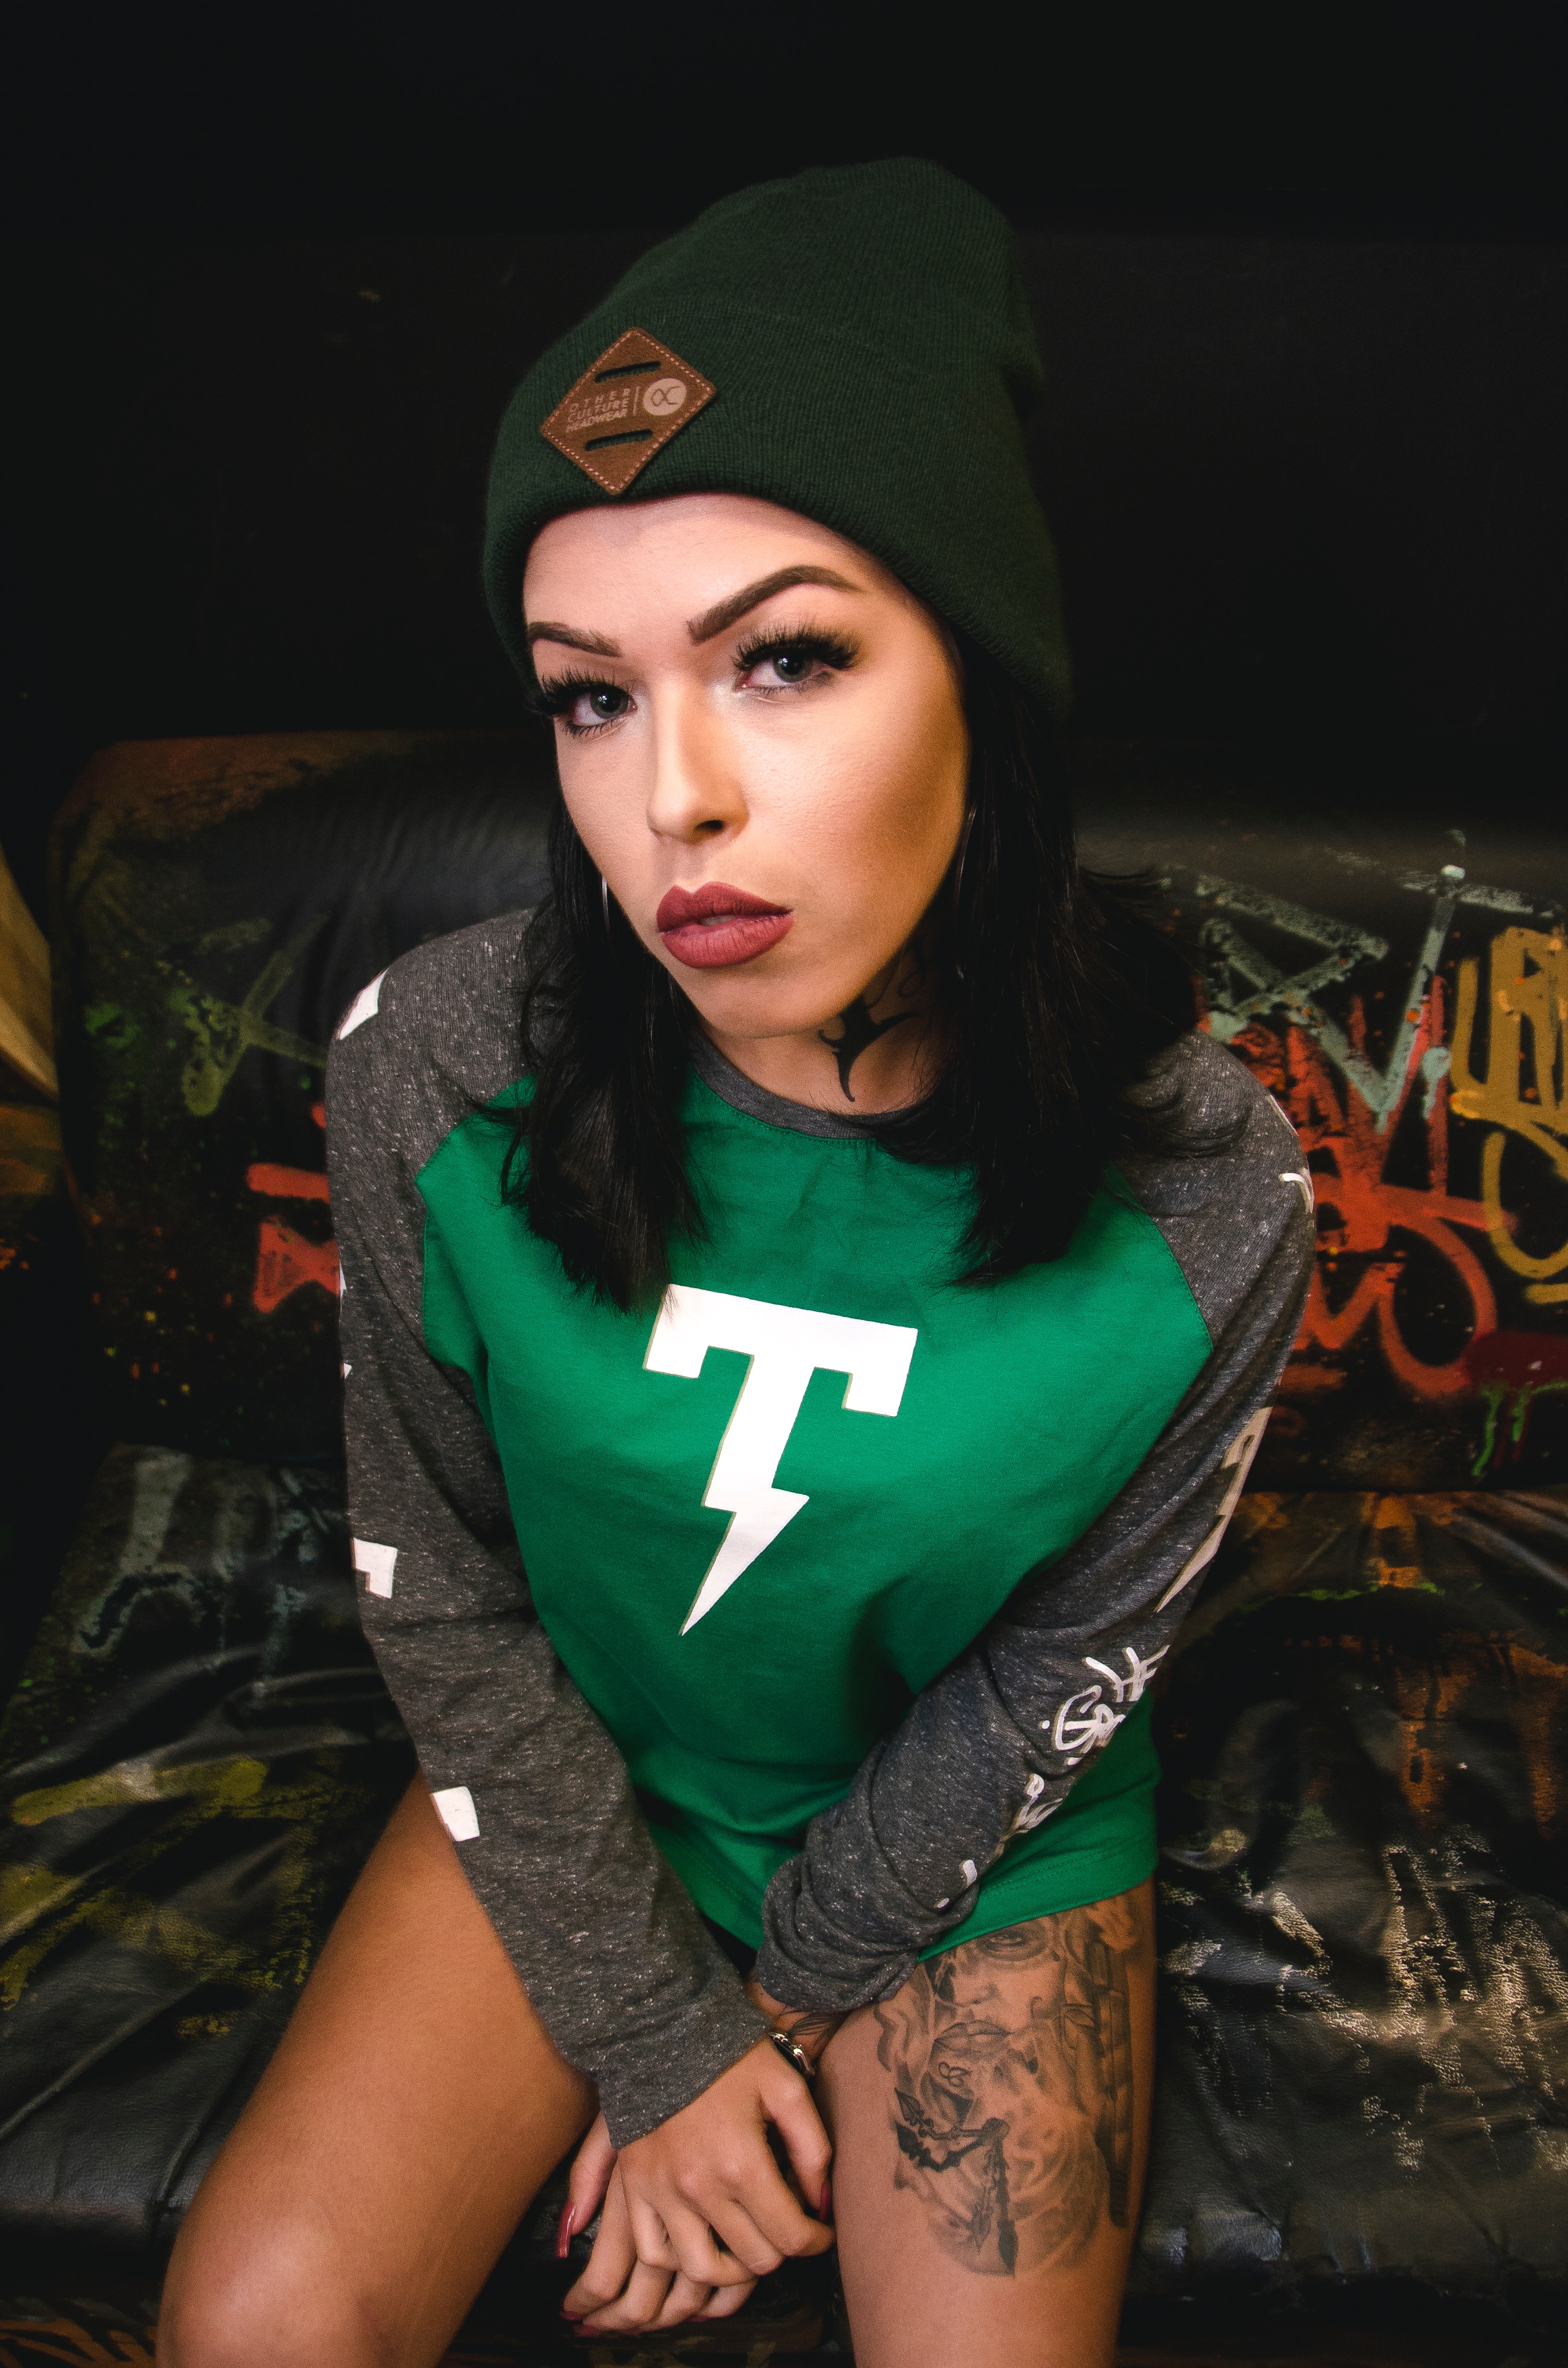
green, beanie, cool, tattoo, headgear, leg, cap, photo shoot, photography, model, black hair, symbol, flesh, thigh, t shirt